Widmer Brothers Brewery

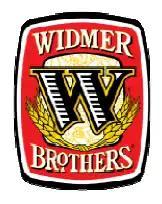

Widmer Brothers is a brewery founded in 1984 in Portland, Oregon, by brothers Kurt and Robert Widmer. It is part of the Craft Brew Alliance, Inc., the 12th largest brewing company in the United States in 2017.